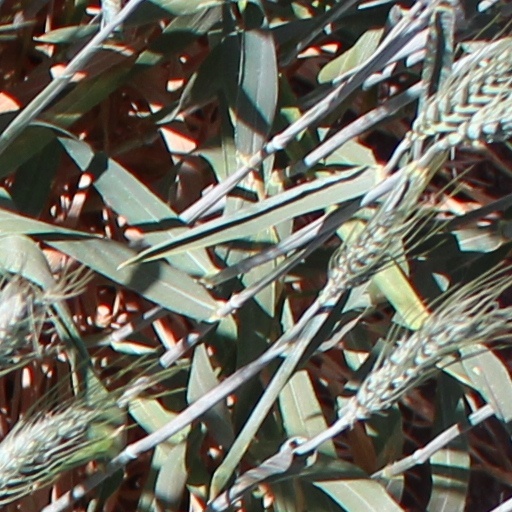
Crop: wheat